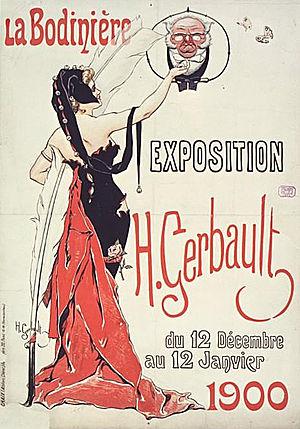
Henry Gerbault né le 24 juin 1863 à Châtenay-Malabry et mort le 19 octobre 1930 à Roscoff, est un peintre, illustrateur, affichiste et dramaturge français.
Le théâtre d'Application, plus connu sous le nom de La Bodinière, est une ancienne salle de spectacle parisienne située au 18, rue Saint-Lazare dans le IXᵉ arrondissement.